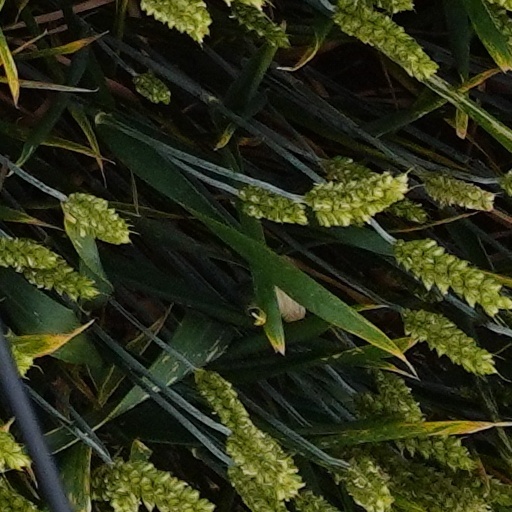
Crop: wheat